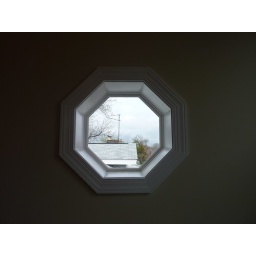
Octagon window in guest bedroom #1